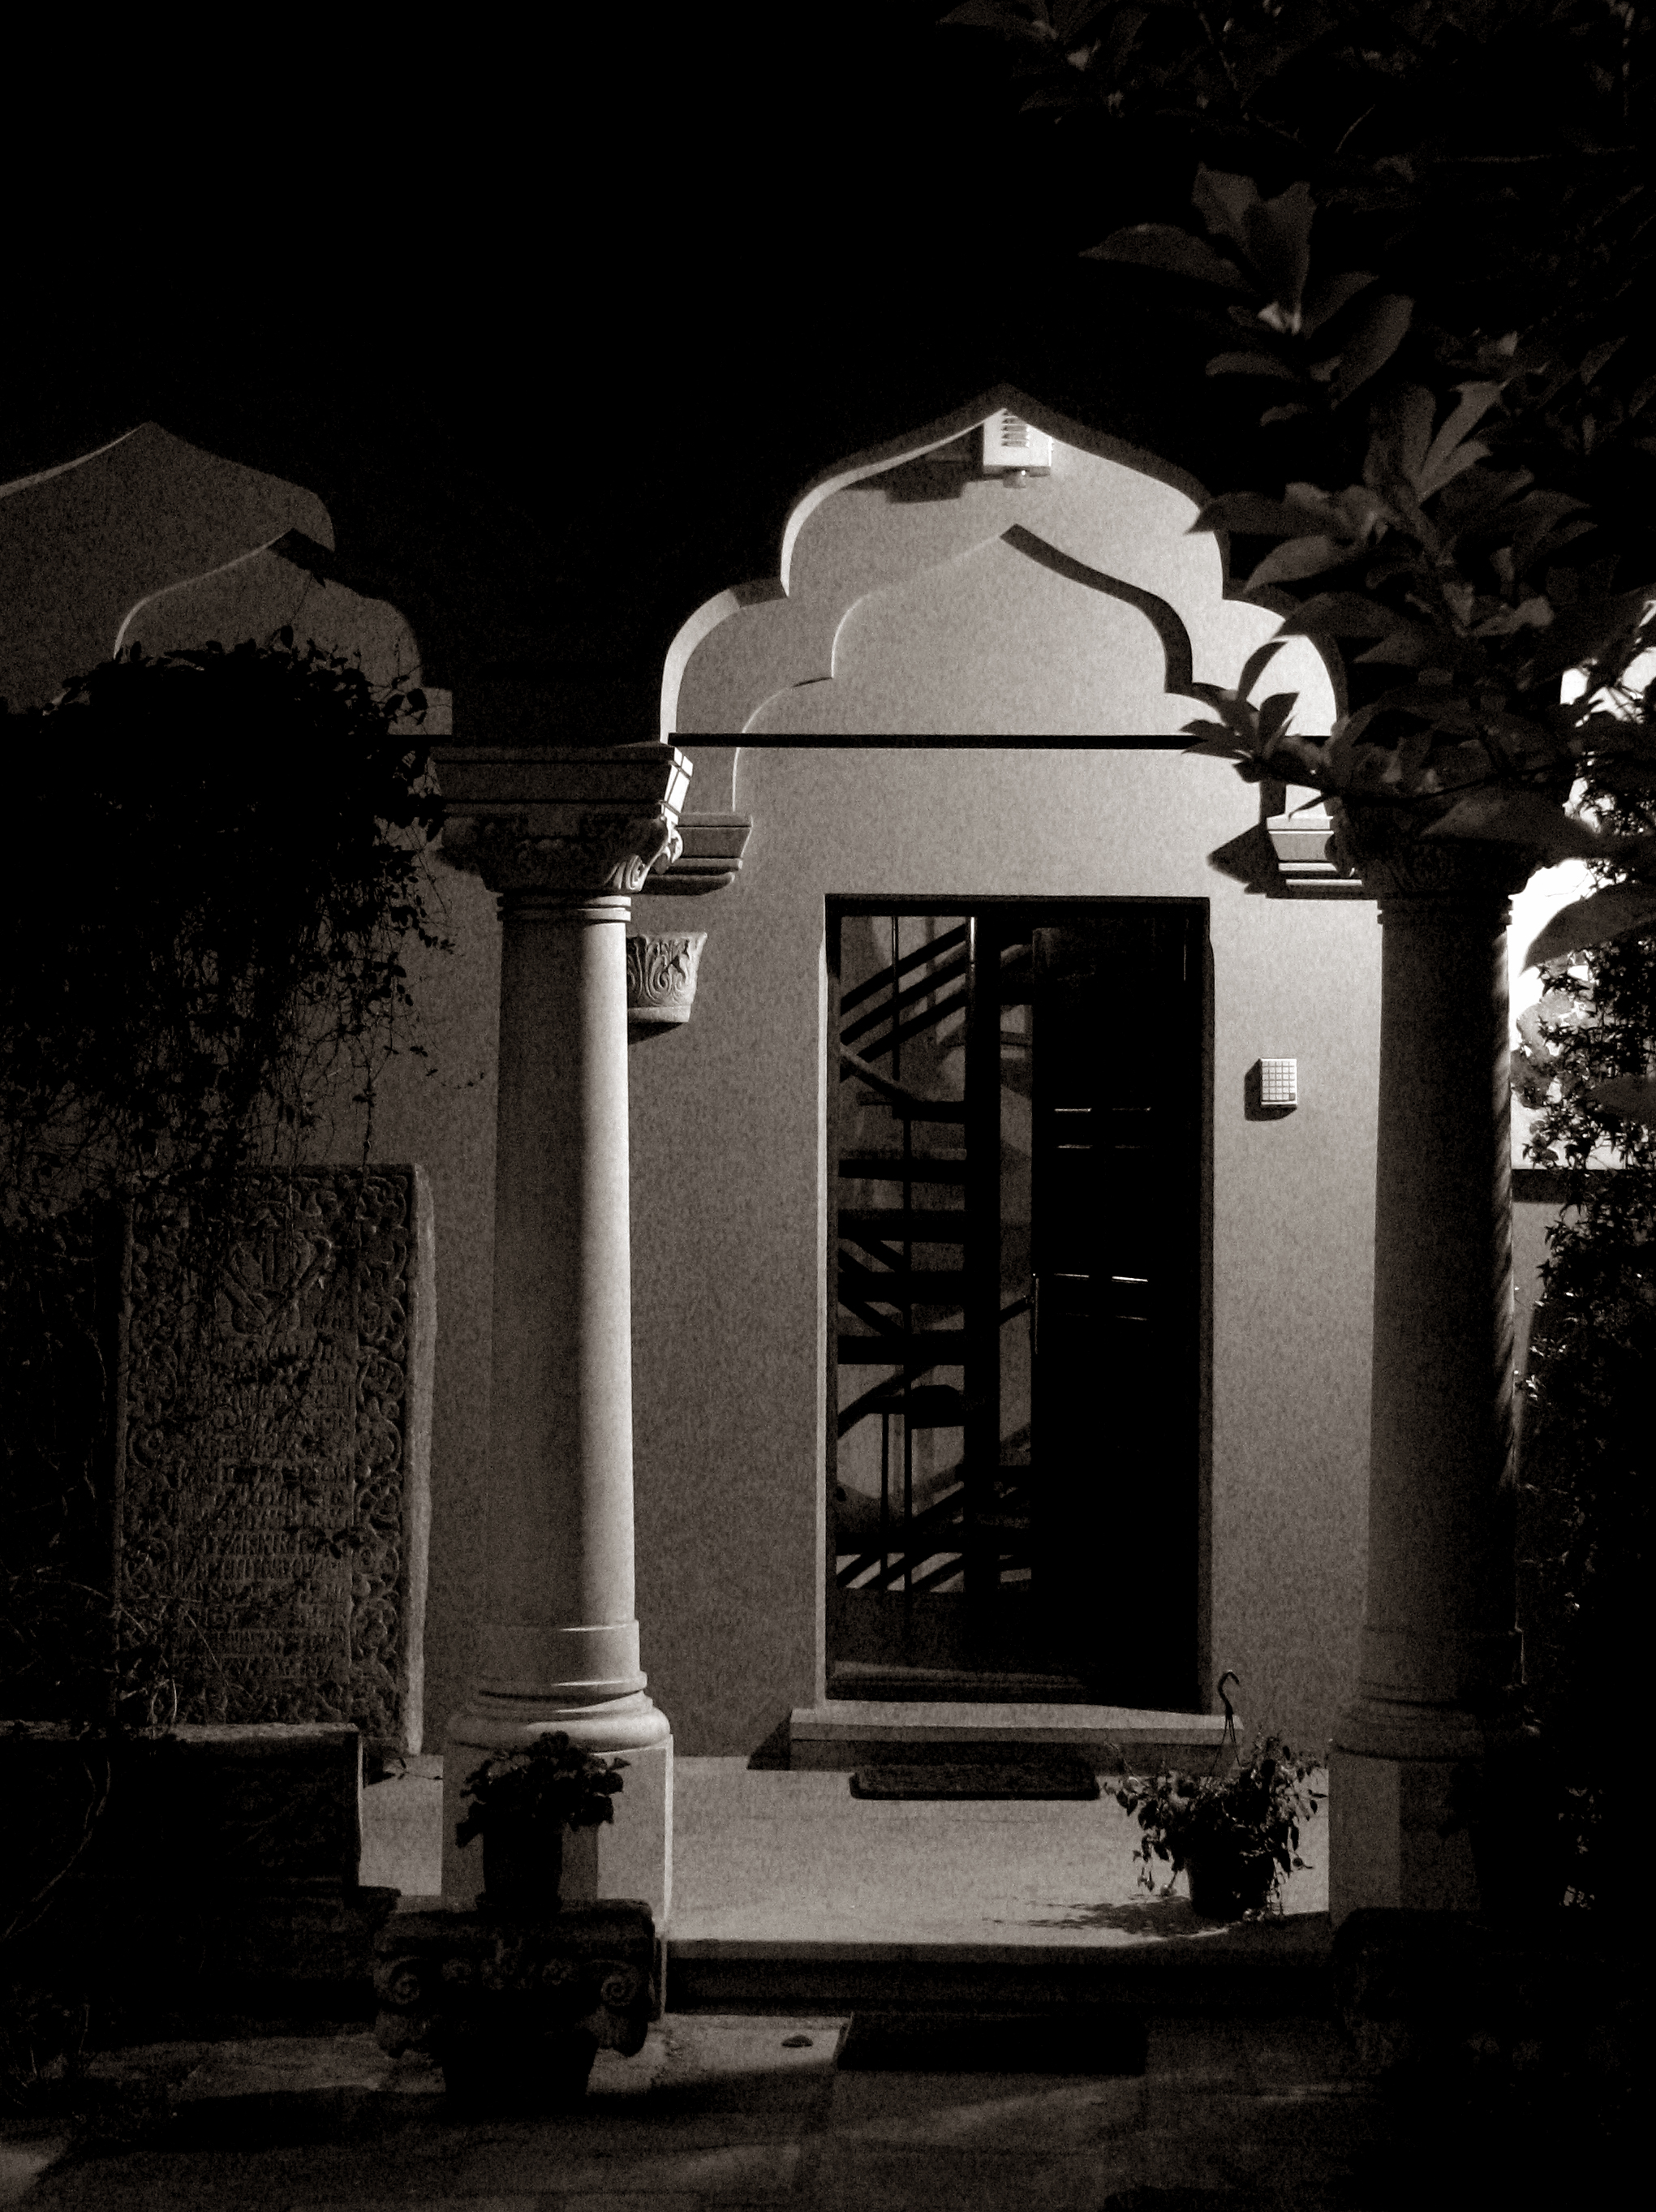
light, black and white, architecture, white, night, photography, house, monument, photo, europe, arch, architect, column, darkness, church, street light, black, monochrome, lighting, photos, capital, de, courtyard, monastery, iglesia, eglise, fotografie, christianity, romana, style, arc, orthodox, revival, eastern, romania, bukarest, bucharest, rumania, roumanie, convent, bor, chiesa, biserica, arhitectura, orthodoxy, arhitect, romanian, ortodoxa, patrimoniu, ortodox, manastirea, manastire, cladire, capitel, bucuresti, curte, mincu, ion, centrulvechi, lipscani, ionmincu, 1908, lmibiiaa19464, stavro, neoromanian, neoromanesc, stavropoleos, brancovenesc, bucarest, neoromanianstyle, rumana, romanianrevival, monochrome photography